Operation Anaconda

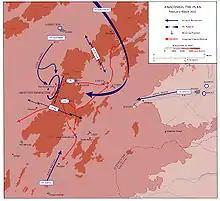
A map illustrating the plan for Operation Anaconda

During the planning phase of the operation, Advanced Force Operations (AFO) units carried out reconnaissance to gather intelligence about the Taliban and Al-Qaeda positions in Shah-i-Kot. Efforts to access U.S. intelligence databases had provided no useful information. Even extensive satellite imagery of the Shah-i-Kot area didn't reveal much because the Al-Qaeda forces there were too lightly equipped and too adept at camouflage to stand out, unlike the easily recognizable Iraqi tank brigades in the First Gulf War.